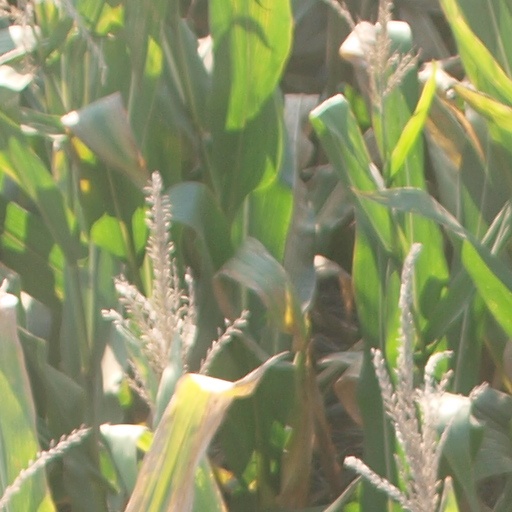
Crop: maize; corn